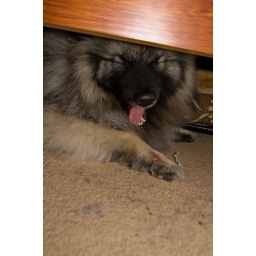
Jedi not happy about being woken up while sleeping in his cubby house under the bed.